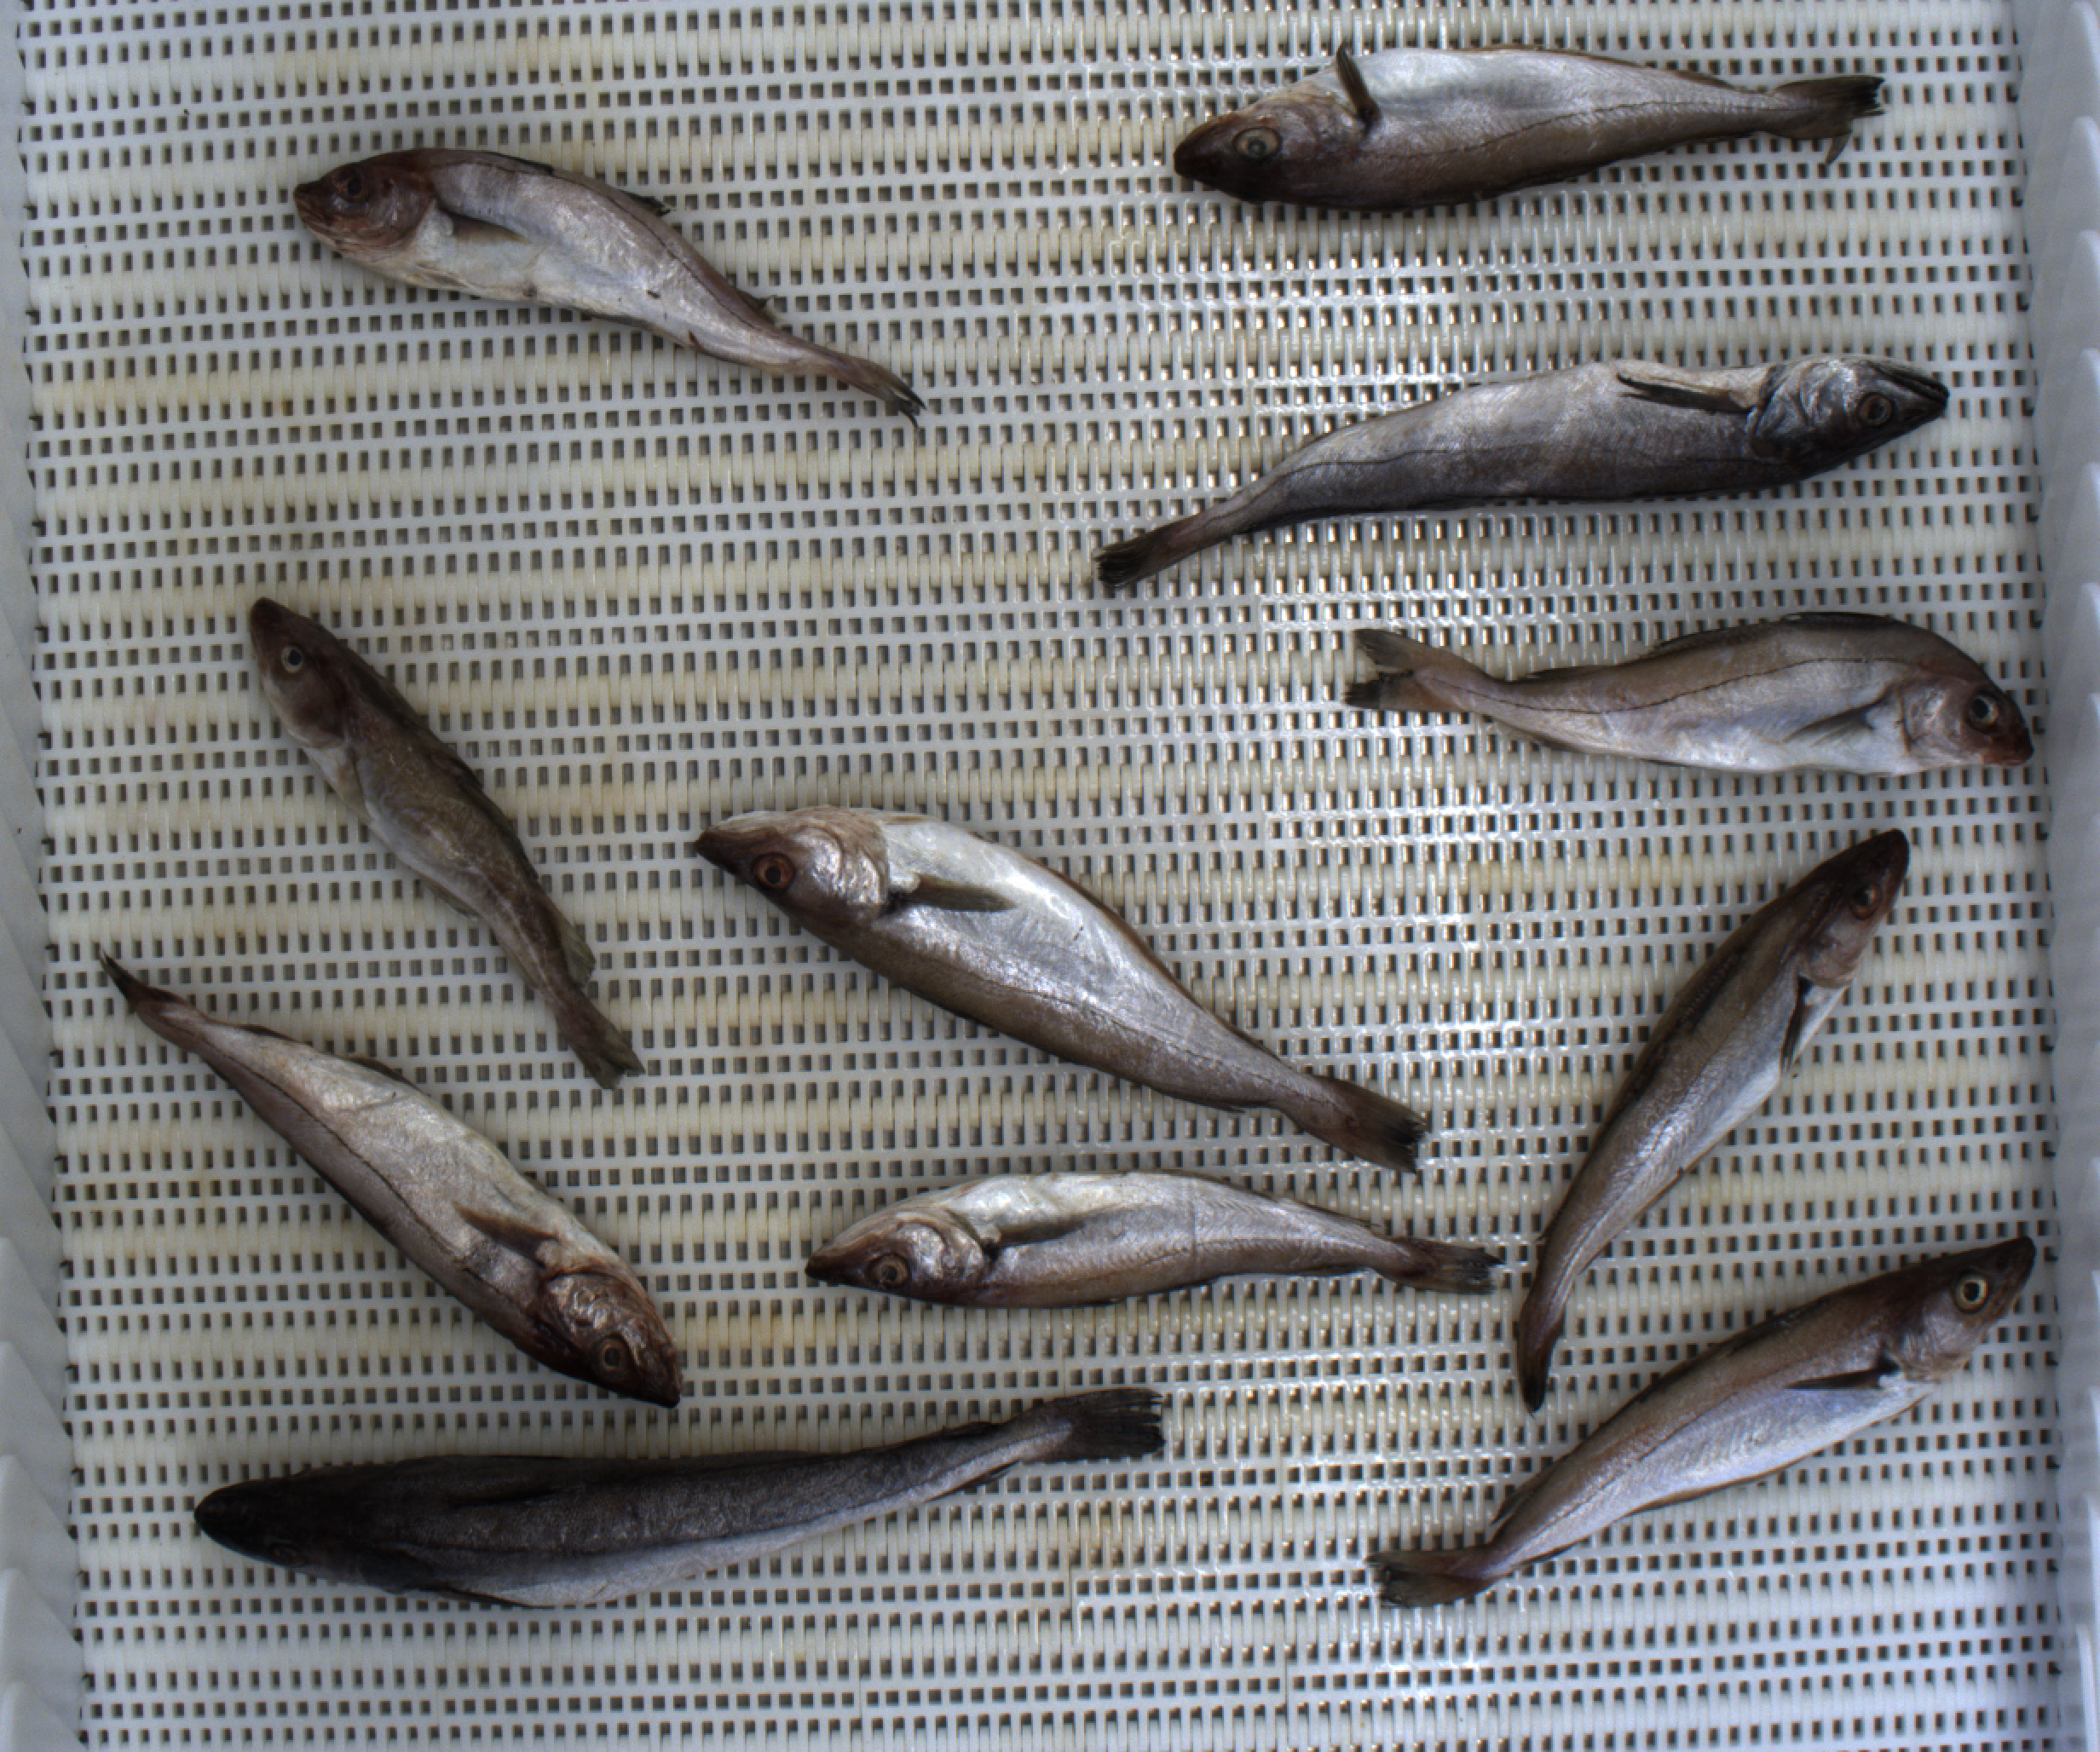
Total fish: 11
Cod: 1
Haddock: 3
Whiting: 5
Hake: 2
Horse mackerel: 0
Saithe: 0
Other: 0